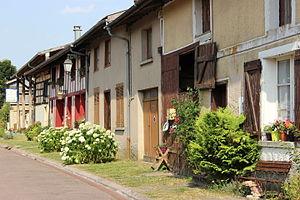
La Grande Rue